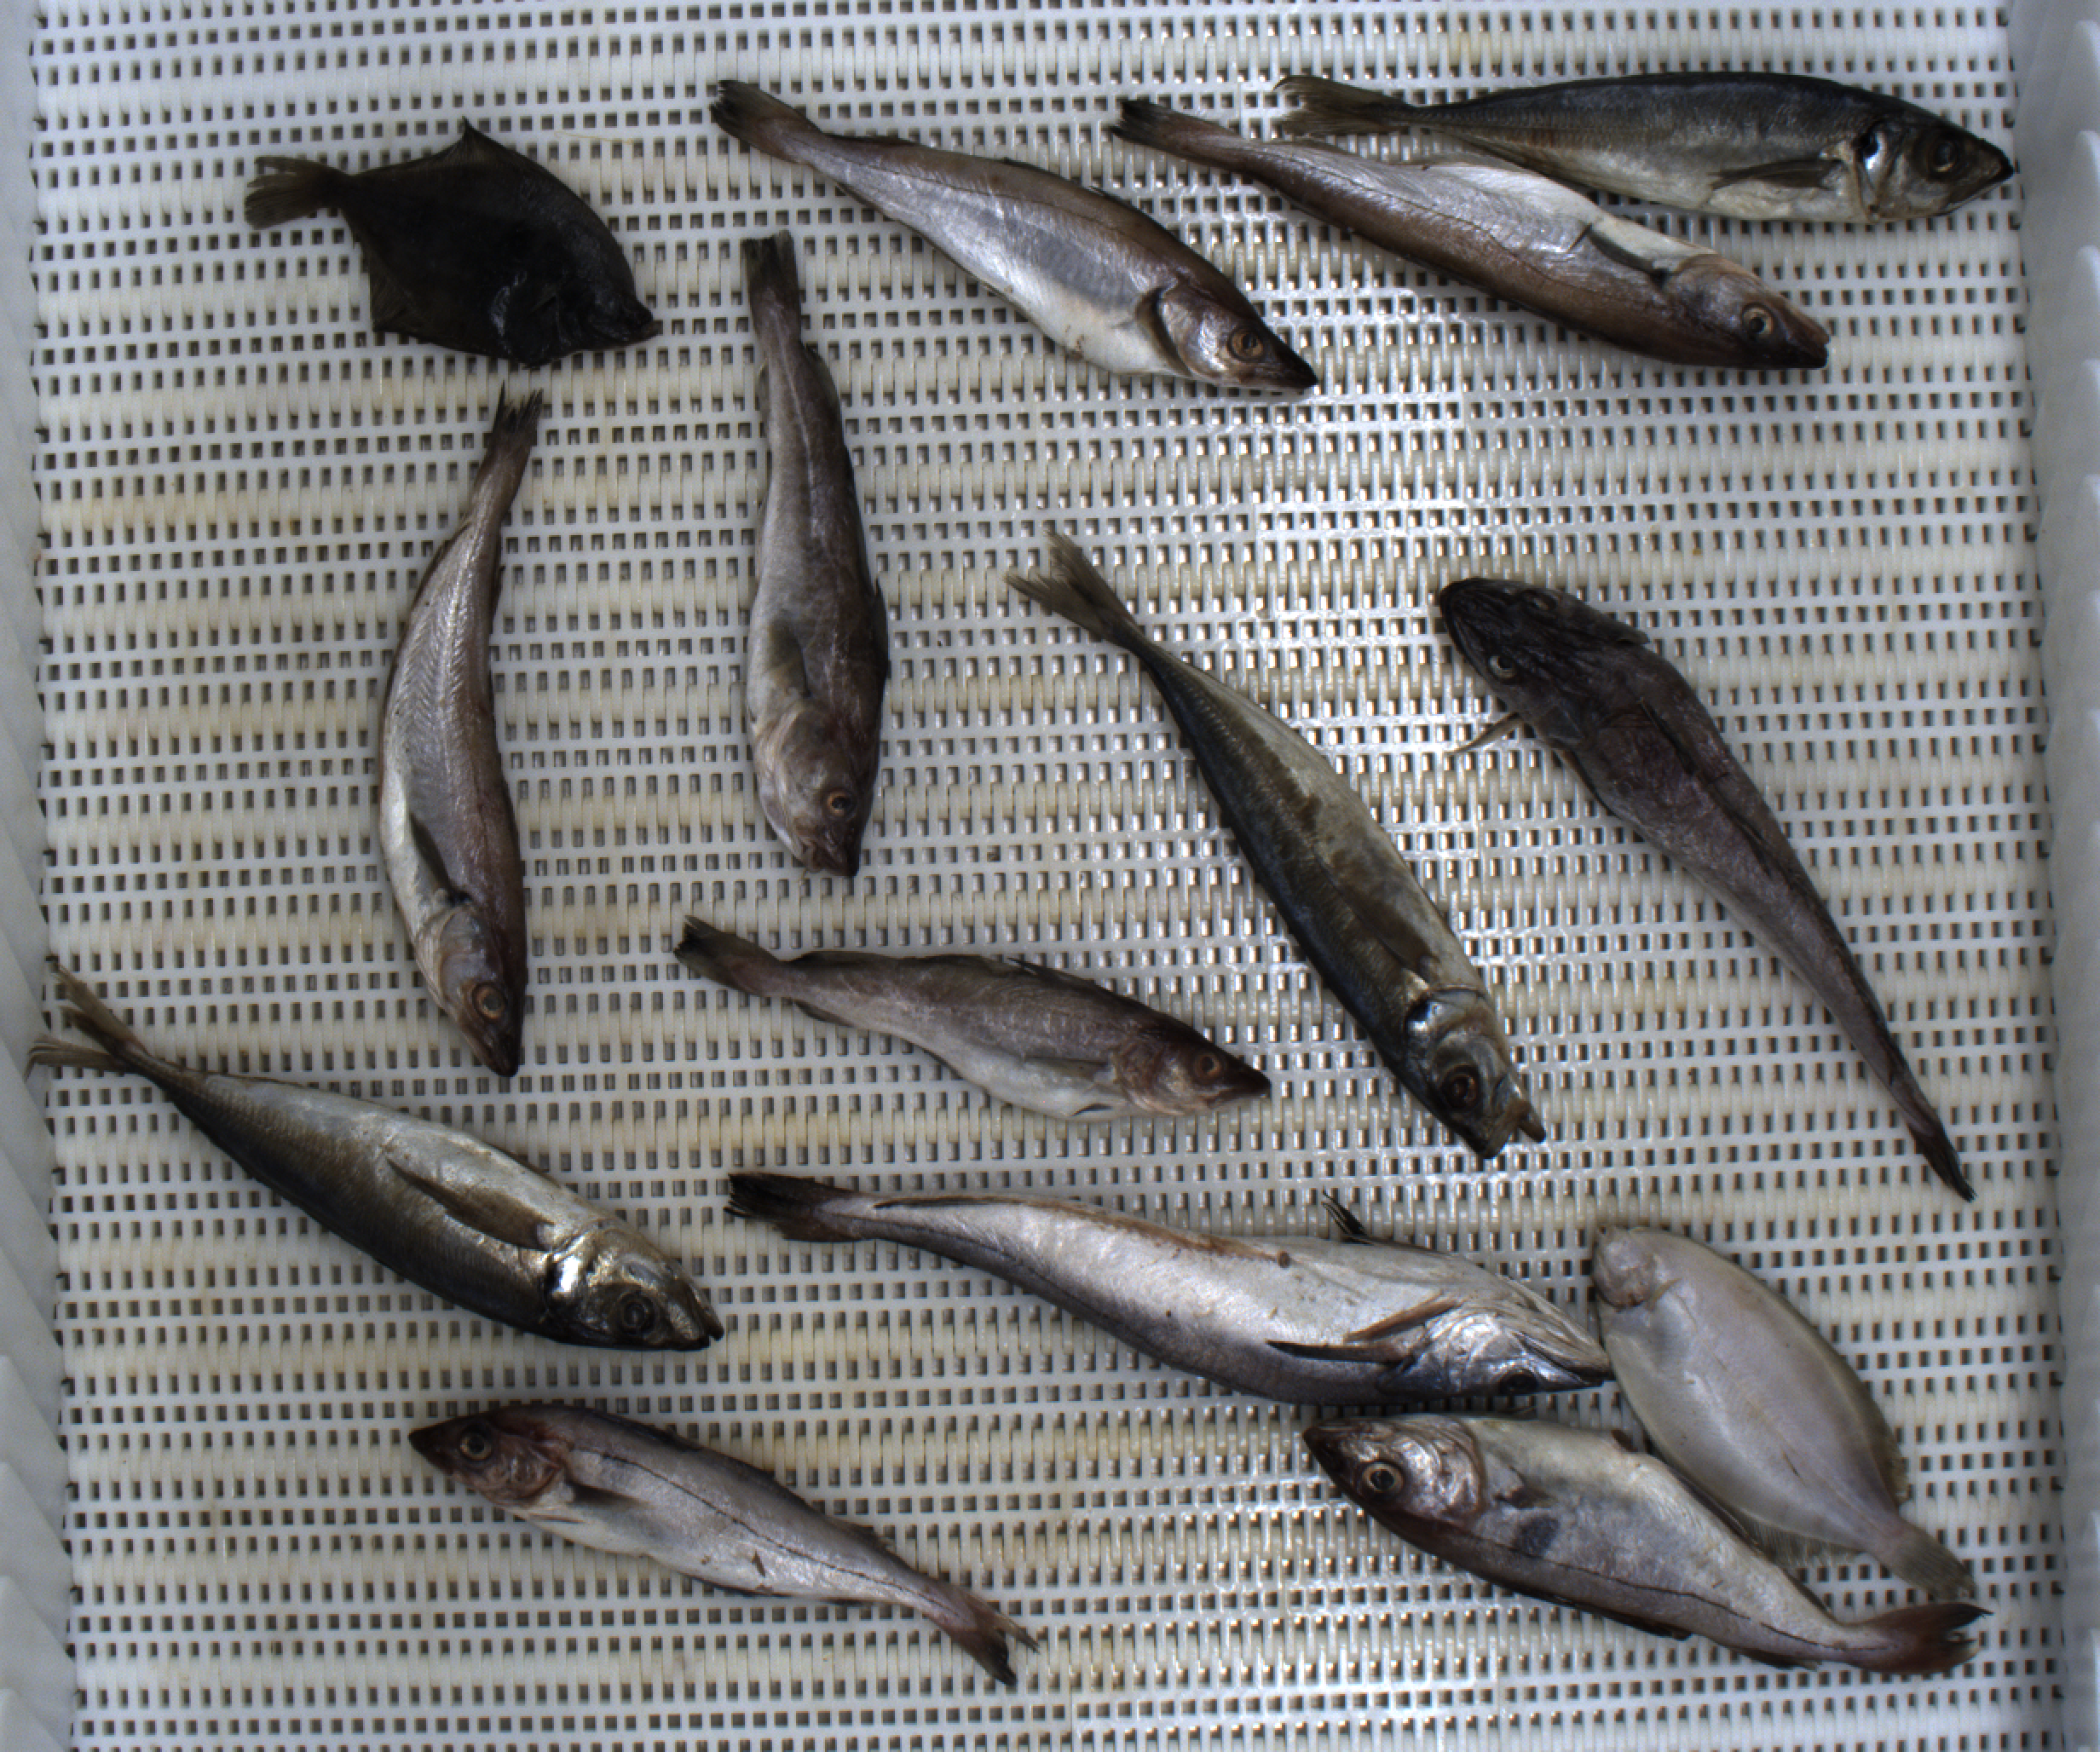
Total fish: 14
Cod: 2
Haddock: 2
Whiting: 3
Hake: 2
Horse mackerel: 3
Saithe: 0
Other: 2